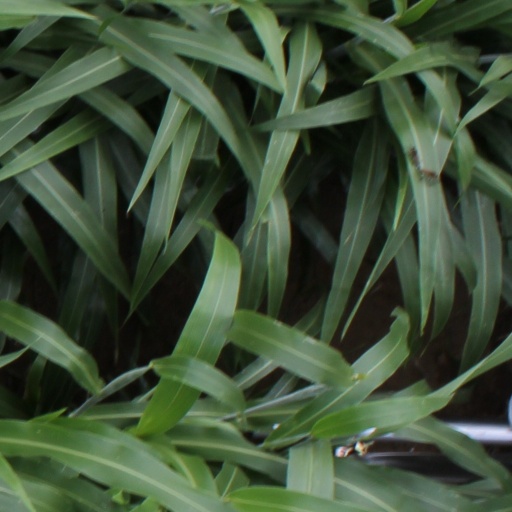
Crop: sorghum